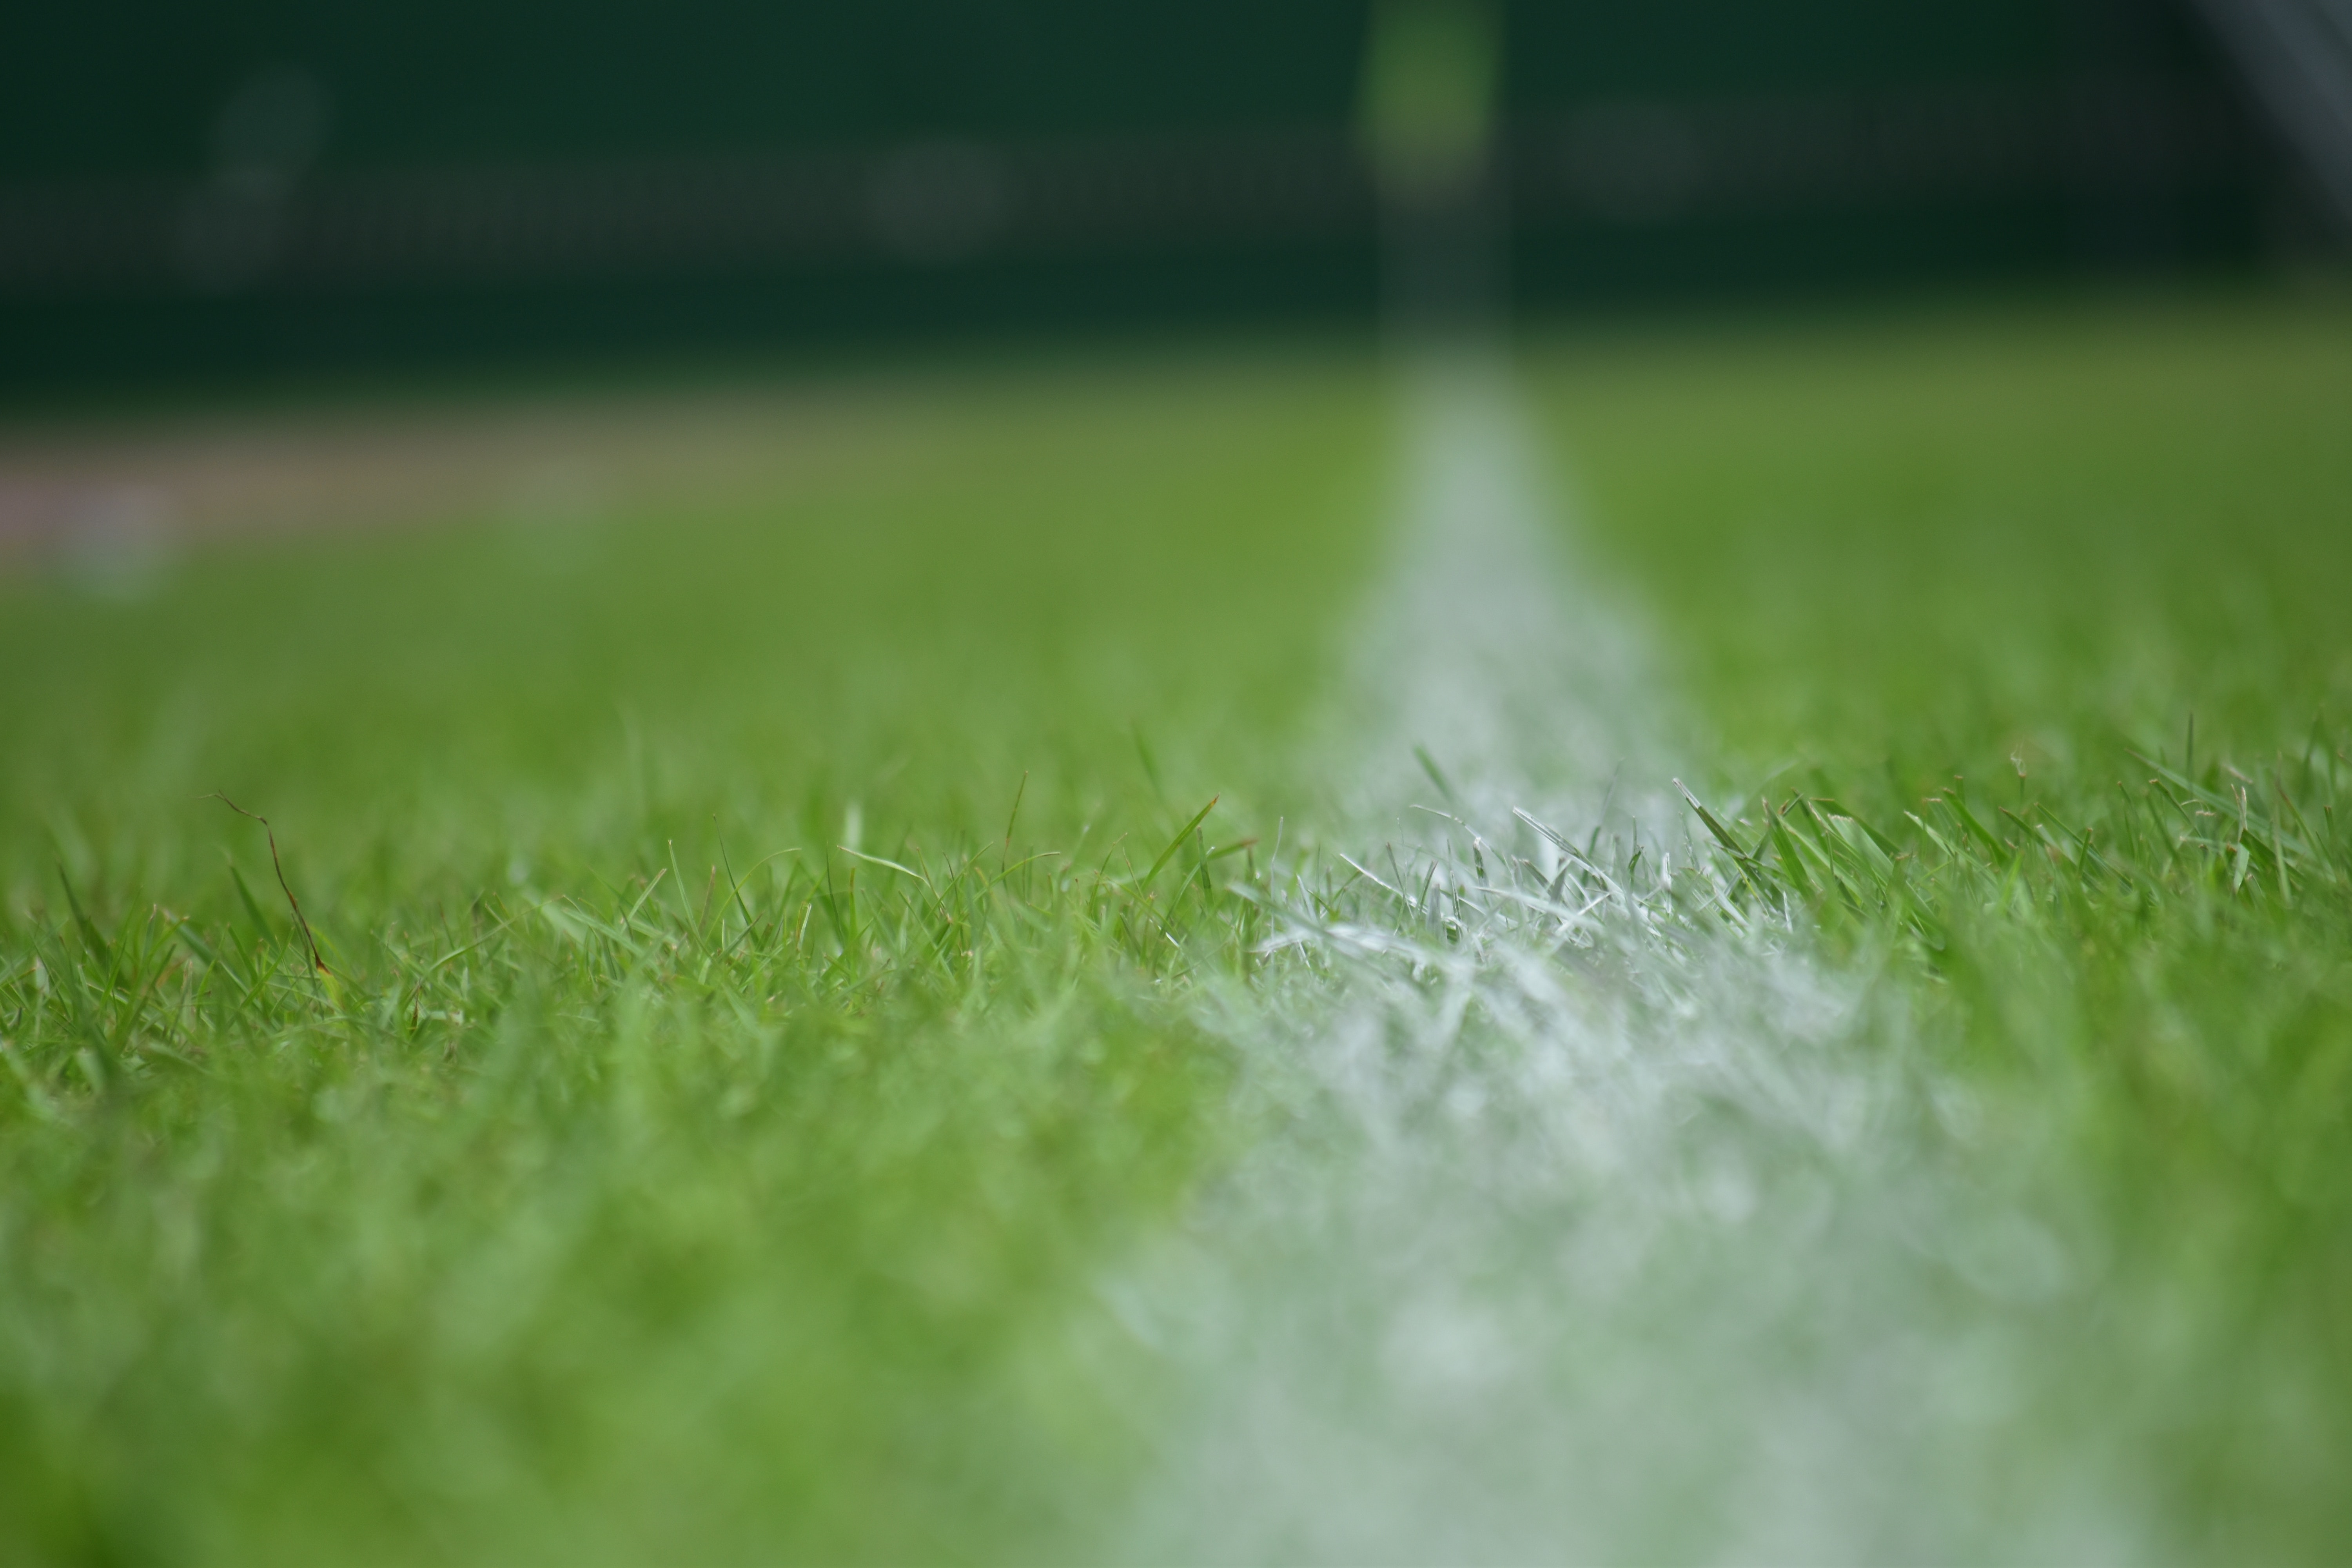
green, grass, water, lawn, grass family, leaf, close up, plant, macro photography, photography, flooring, grassland